Independence Memorial Hall

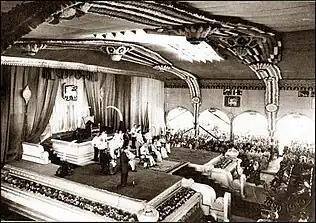
The formal ceremony marking the start of self-rule, with the opening of the first parliament at the special podium at the present Independence Square, Colombo.

The building was designed by a group of eight notable architects led by Tom Neville Wynne-Jones CBE, and included F. H. Billimoria, Shirley de Alwis, Oliver Weerasinghe, Homi Billimoria, Justin Samarasekera, and M. B. Morina. The design of the building is based on the "Magul Maduwa" (Celebration Hall), the Royal audience hall of the Kingdom of Kandy the last native kingdom of the island, where on 5 March 1815 the Kandyan Convention was signed between the British and the Kandyian Chieftains (Radalas) ending the Kingdom of Kandy.